Jean Mermoz

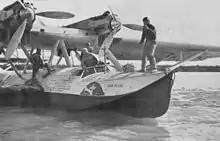
Latécoère 300 "Croix-du-Sud"

On 7 December 1936, on a planned flight from Dakar to Natal, Brazil, he turned back shortly after take-off to report a troublesome engine on his Latécoère 300 "Croix-du-Sud" ("Southern Cross"). After learning that he would have to wait for another one to be prepared, he took off again in the same plane after a quick repair, concerned that he would be late in delivering the mail. (His last words before boarding the plane were "Quick, let's not waste time anymore.")